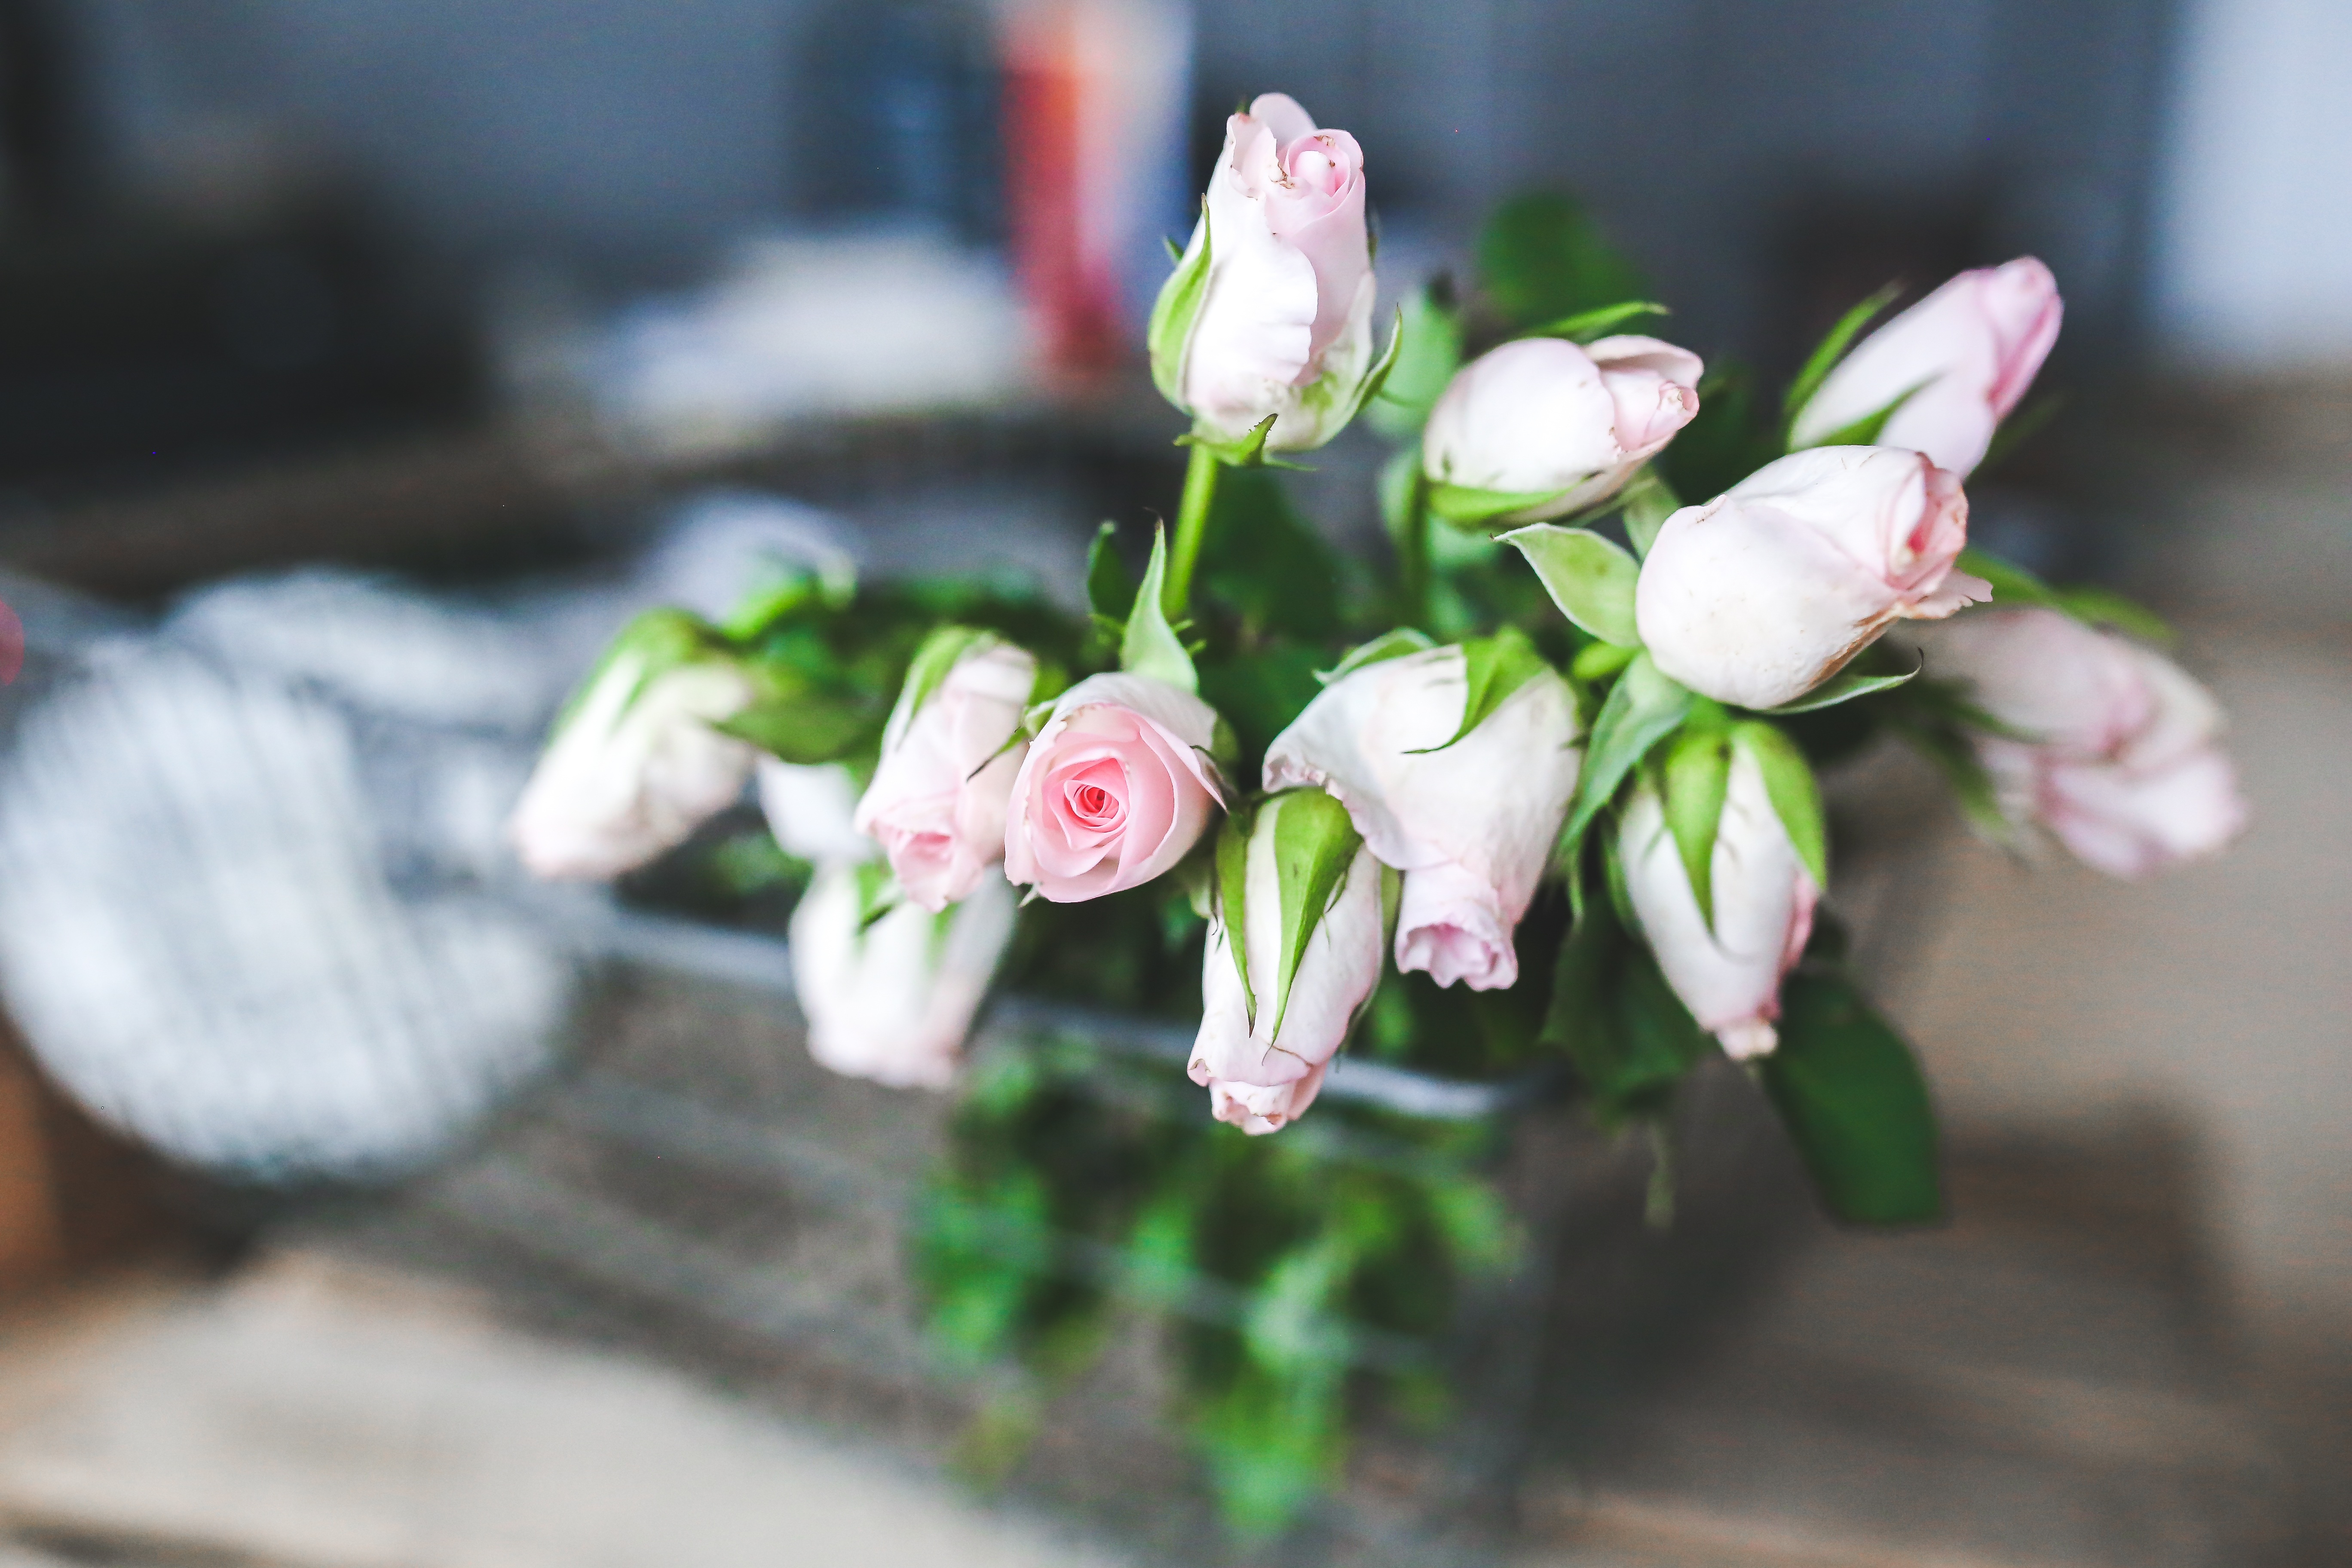
blossom, plant, flower, rose, spring, green, botany, basket, flora, flowers, roses, floristry, flowering plant, flower bouquet, floral design, land plant, flower arranging